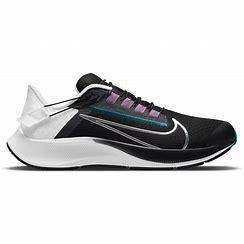
Brand: Nike
Model: Air Zoom Pegasus 38 Flyease